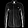
Label: Shirt